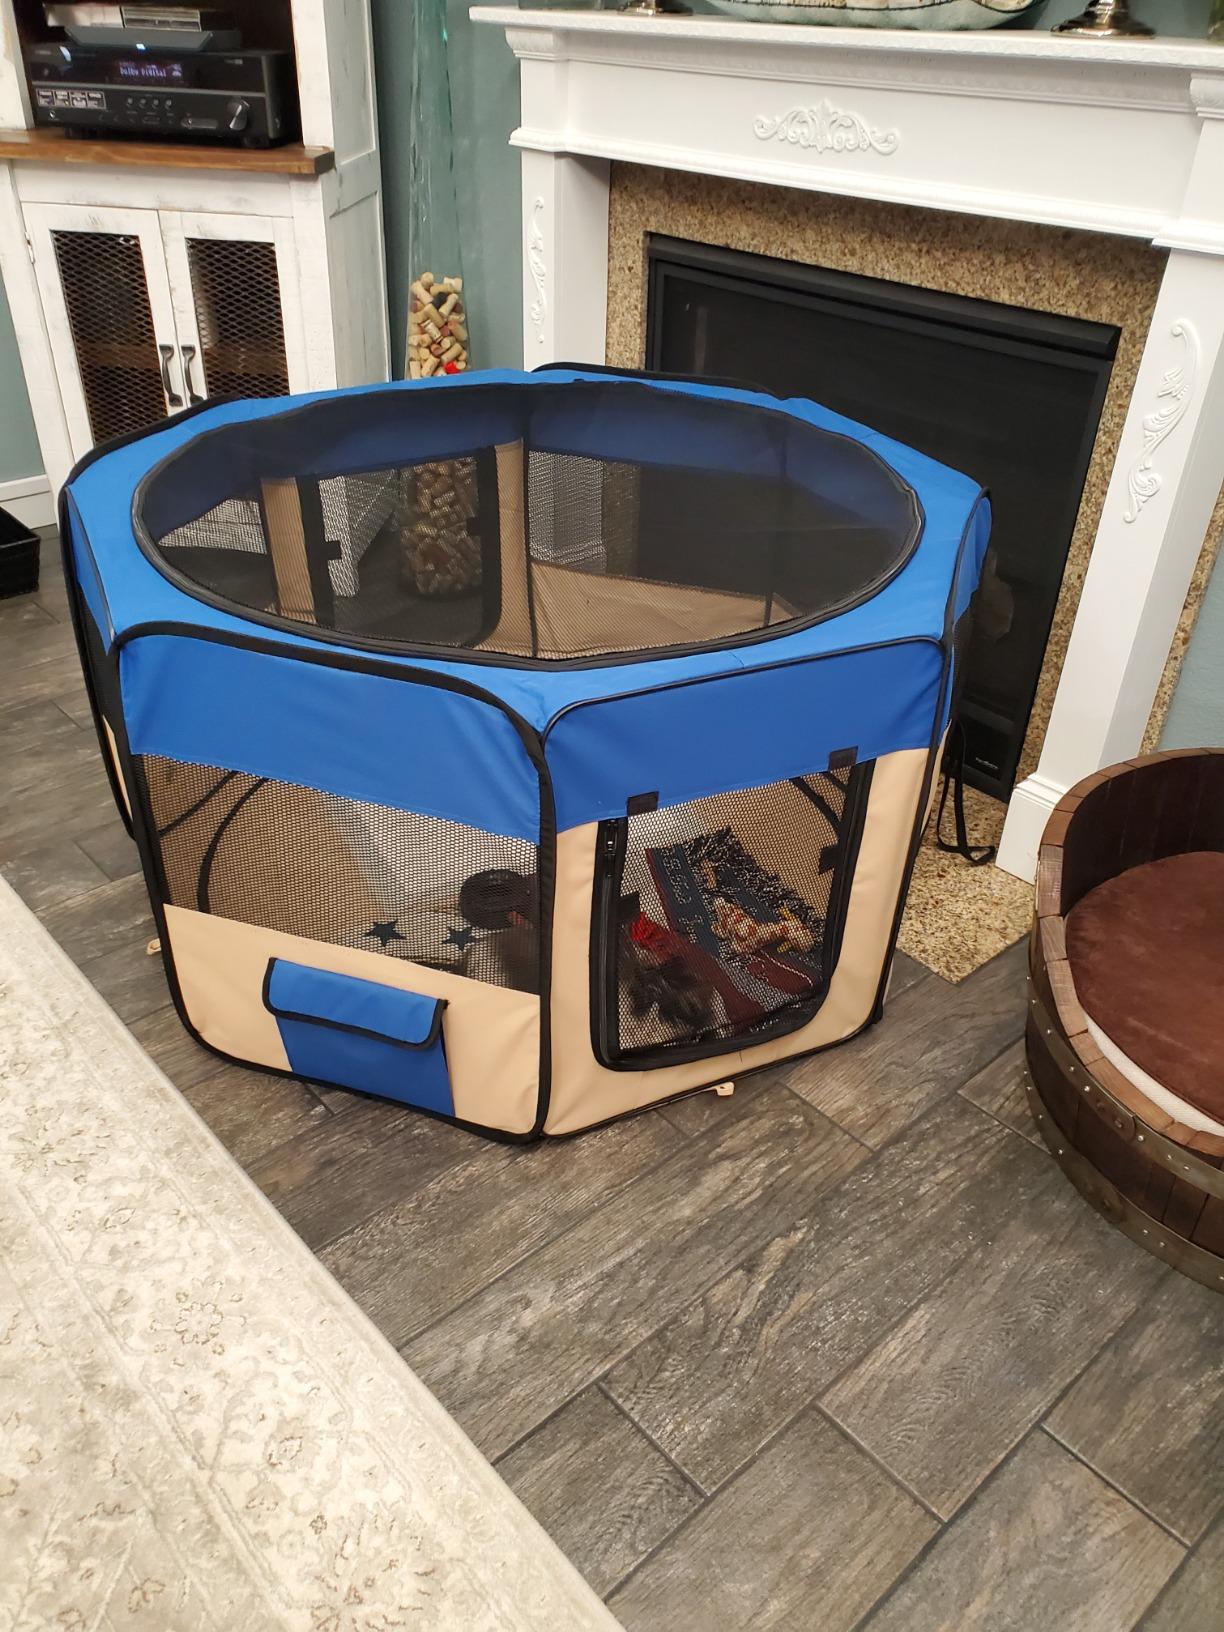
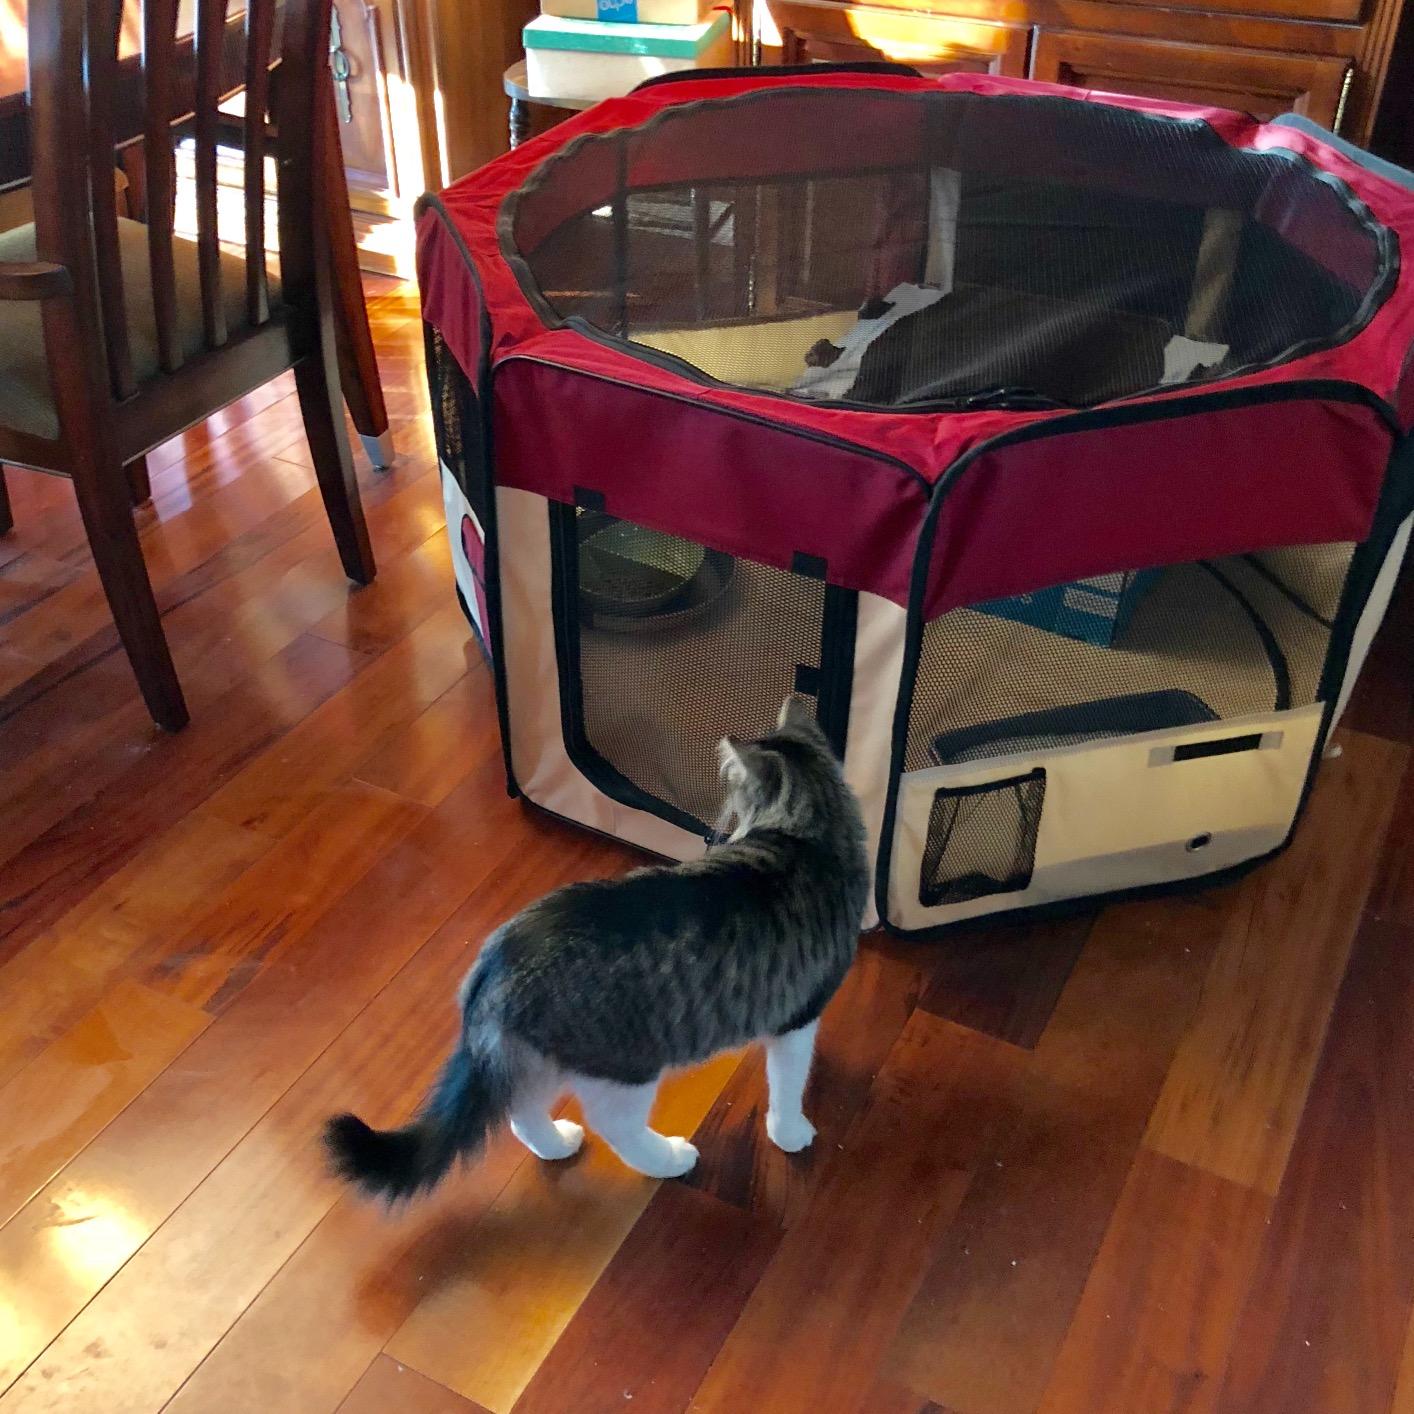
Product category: items_kennel
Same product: no